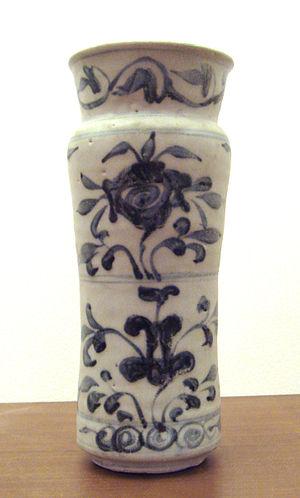
L’albarelle était la forme la plus répandue des pots de pharmacie. Vase en majolique, souvent de forme cylindrique, il était conçu à l'origine pour contenir épices et confitures puis servit à conserver drogues solides, onguents et plantes médicinales séchées des apothicaires. Il est aussi appelé « cornet de pharmacie » lorsqu'il prenait cette forme caractéristique. Le mot albarelle est tiré de l'italien albarello. Ce vase élevé se distingue du pilulier, du « pot à onguent » - appelé aussi « pot à canon » qui contient onguent, baume, rob ou électuaire plus petit, de la chevrette, vase oblong avec une poignée et un bec saillant qui contient des sirops, de la jarre qui conserve eaux distillées, huiles douces et sirops, et du « pot de monstre ».